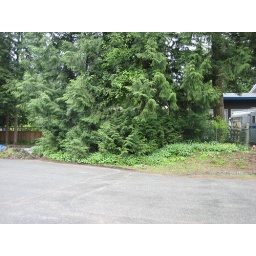
the trees with a building behind it between house and blue house in previous picture